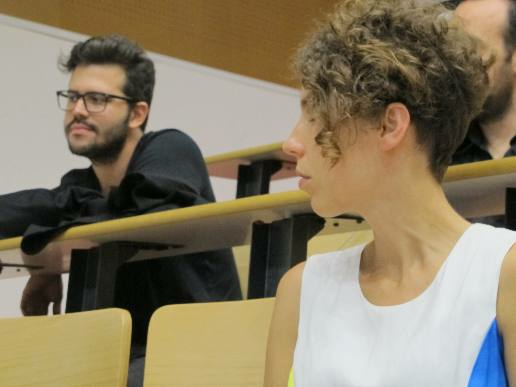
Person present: Yes